Voivode of Transylvania

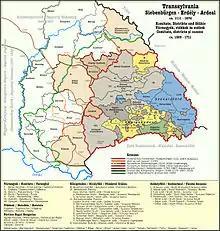
Changes in the administration of Transylvania between 1300 and 1867

The Voivode of Transylvania was the highest-ranking official in Transylvania within the Kingdom of Hungary from the 12th century to the 16th century. Appointed by the monarchs, the voivodesthemselves also the heads or "ispáns" of Fehér Countywere the superiors of the "ispáns" of all the other counties in the province.